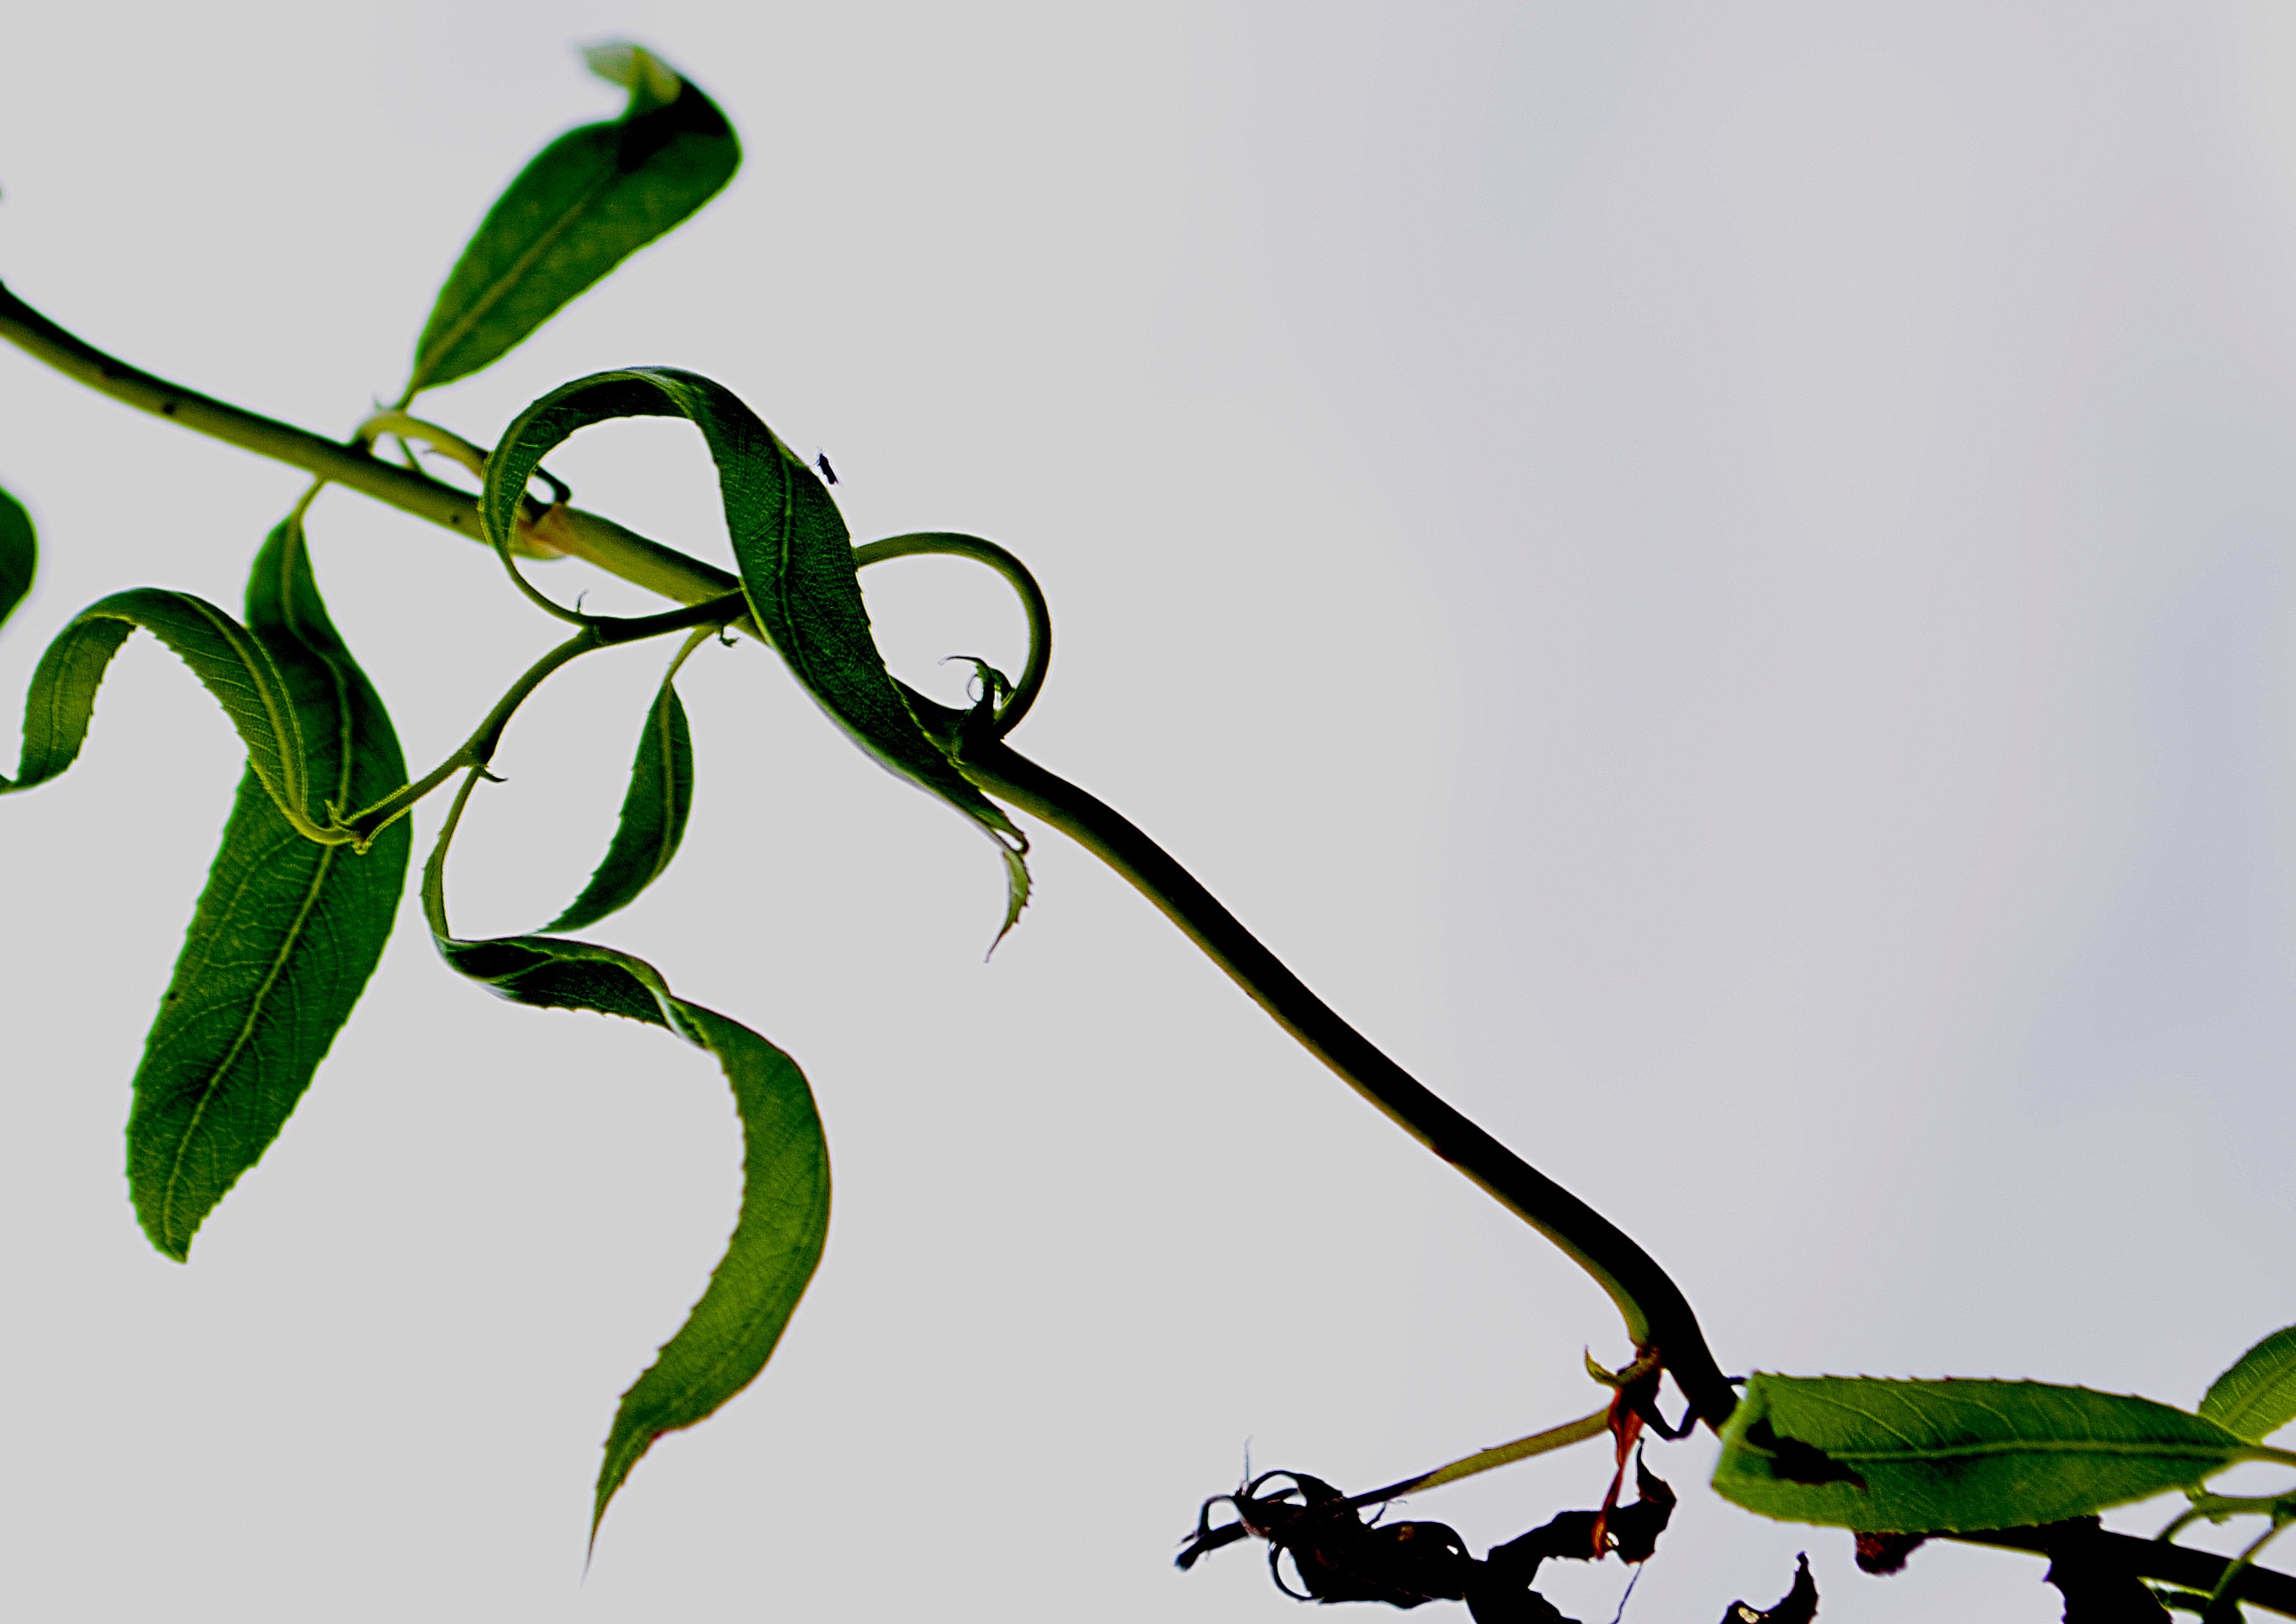
nature, branch, plant, leaf, flower, foliage, green, insect, macro, botany, flora, twig, plant stem